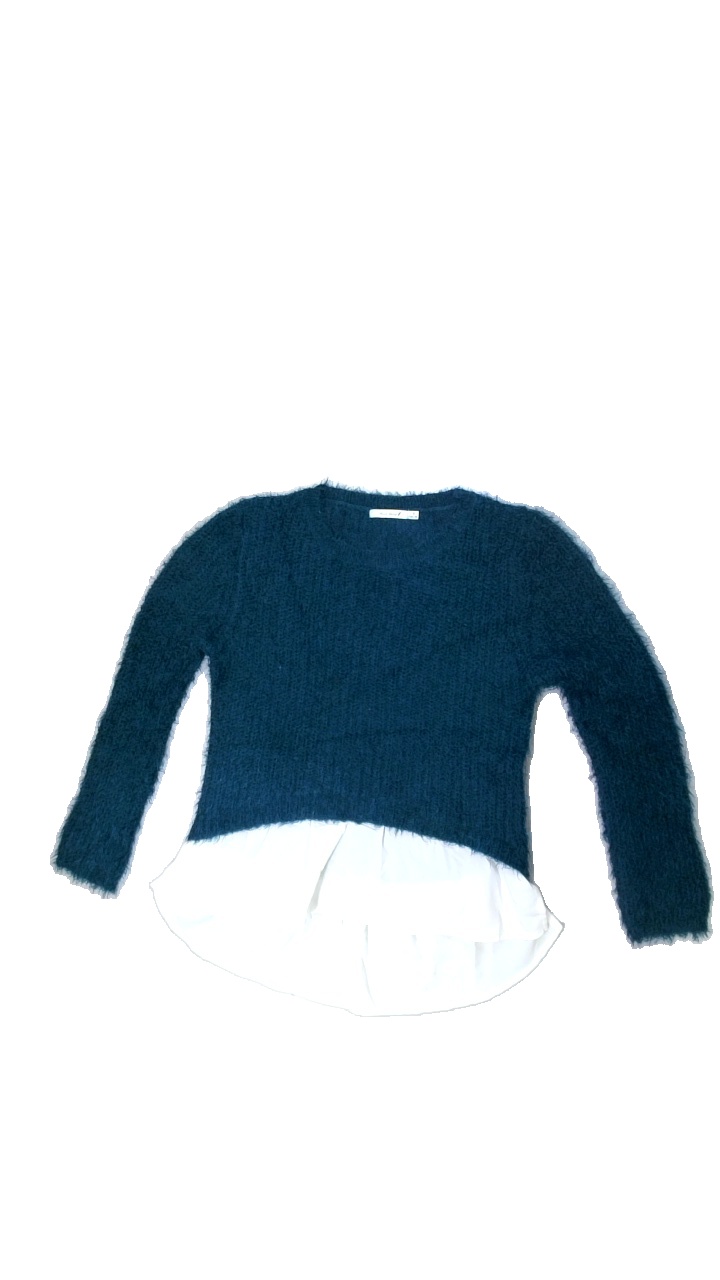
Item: Sweater (Ladies)
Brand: Black Story
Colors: White, Turquoise
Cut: Regular, C-collar
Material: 73%polyester 27%acrylic
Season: Autumn
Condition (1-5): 3
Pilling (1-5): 5
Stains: Minor
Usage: Export
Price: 50-100